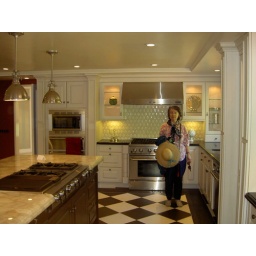
Martine in kitchen of Manchester Boddy house